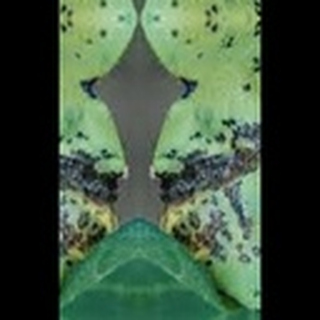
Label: cotton_bacterial_blight